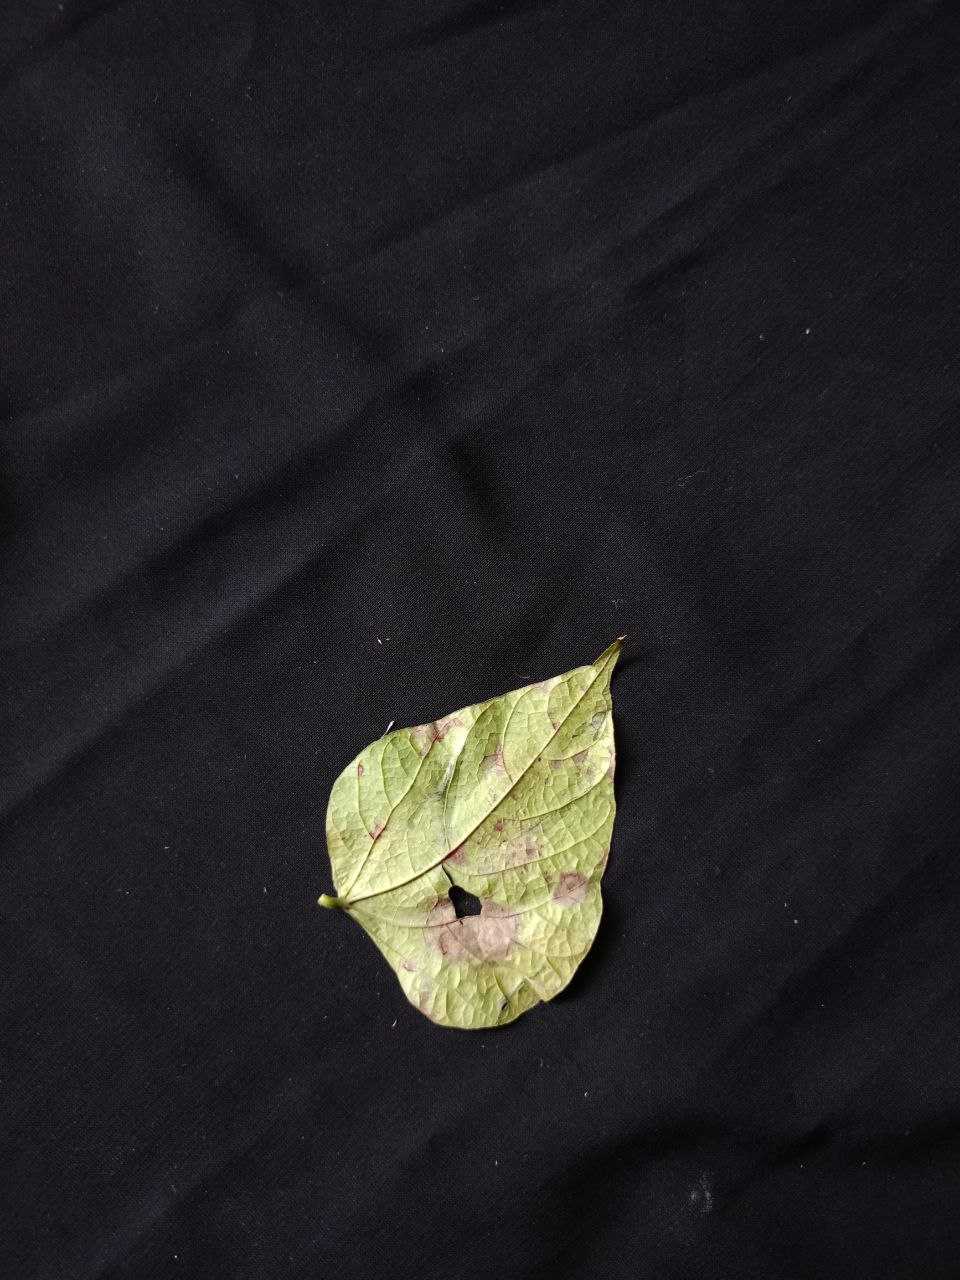
Crop: bean
Leaf condition: Blight